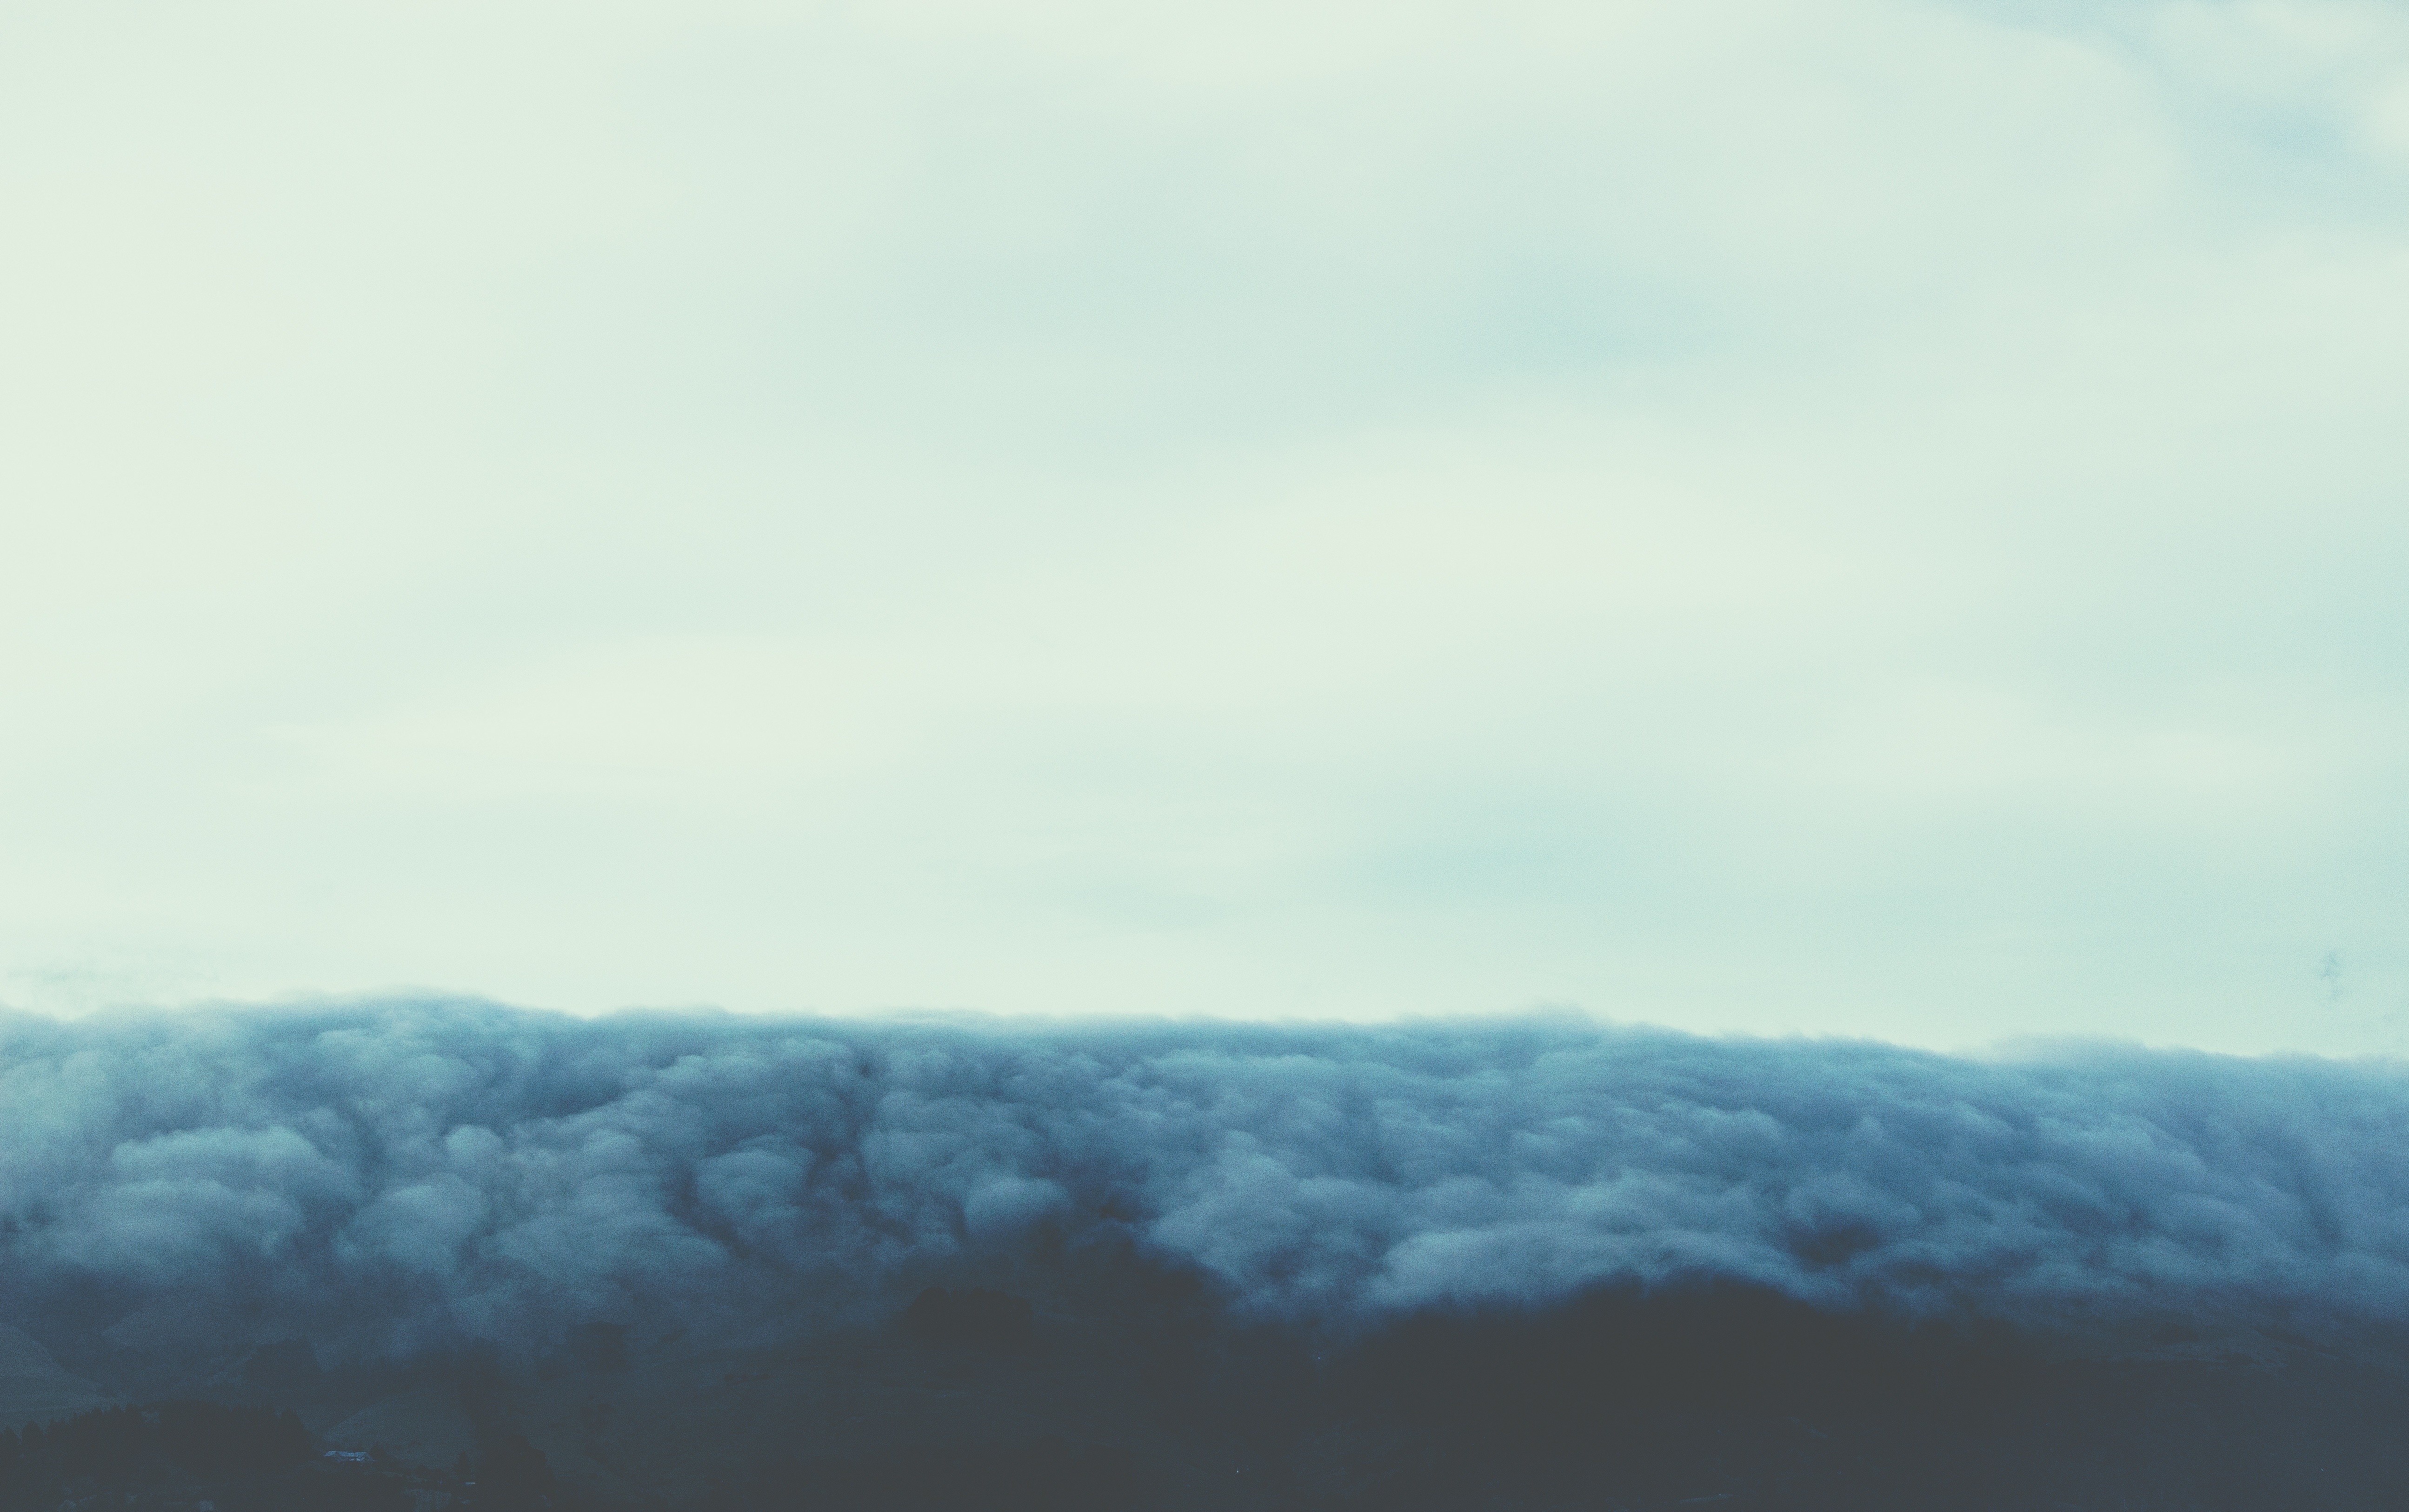
horizon, mountain, snow, cloud, sky, fog, mist, sunlight, morning, hill, dawn, atmosphere, weather, haze, cumulus, meteorological phenomenon, atmospheric phenomenon, atmosphere of earth